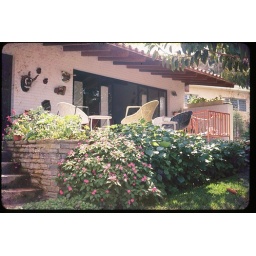
surely this is their house in caracas up on the hill. yes! i recognize the bull masks from grandma hen's house